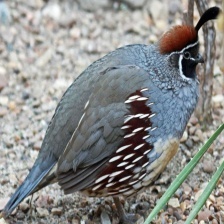
Species: GAMBELS QUAIL
Scientific name: CALLIPEPLA GAMBELII
ImageNet parent category: quail